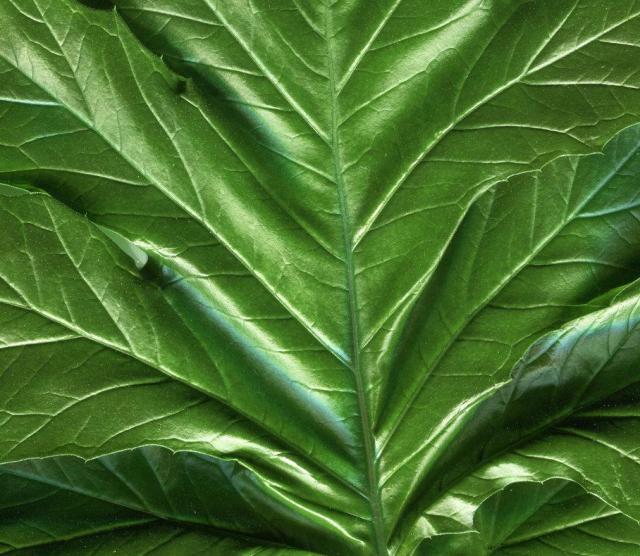
Texture: veined